Franco Cordova

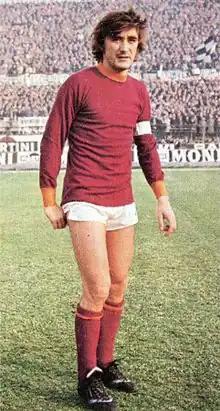
Cordova captaining Roma in 1974

Franco Cordova (born 21 June 1944) is a former Italian international football player who played as midfielder.